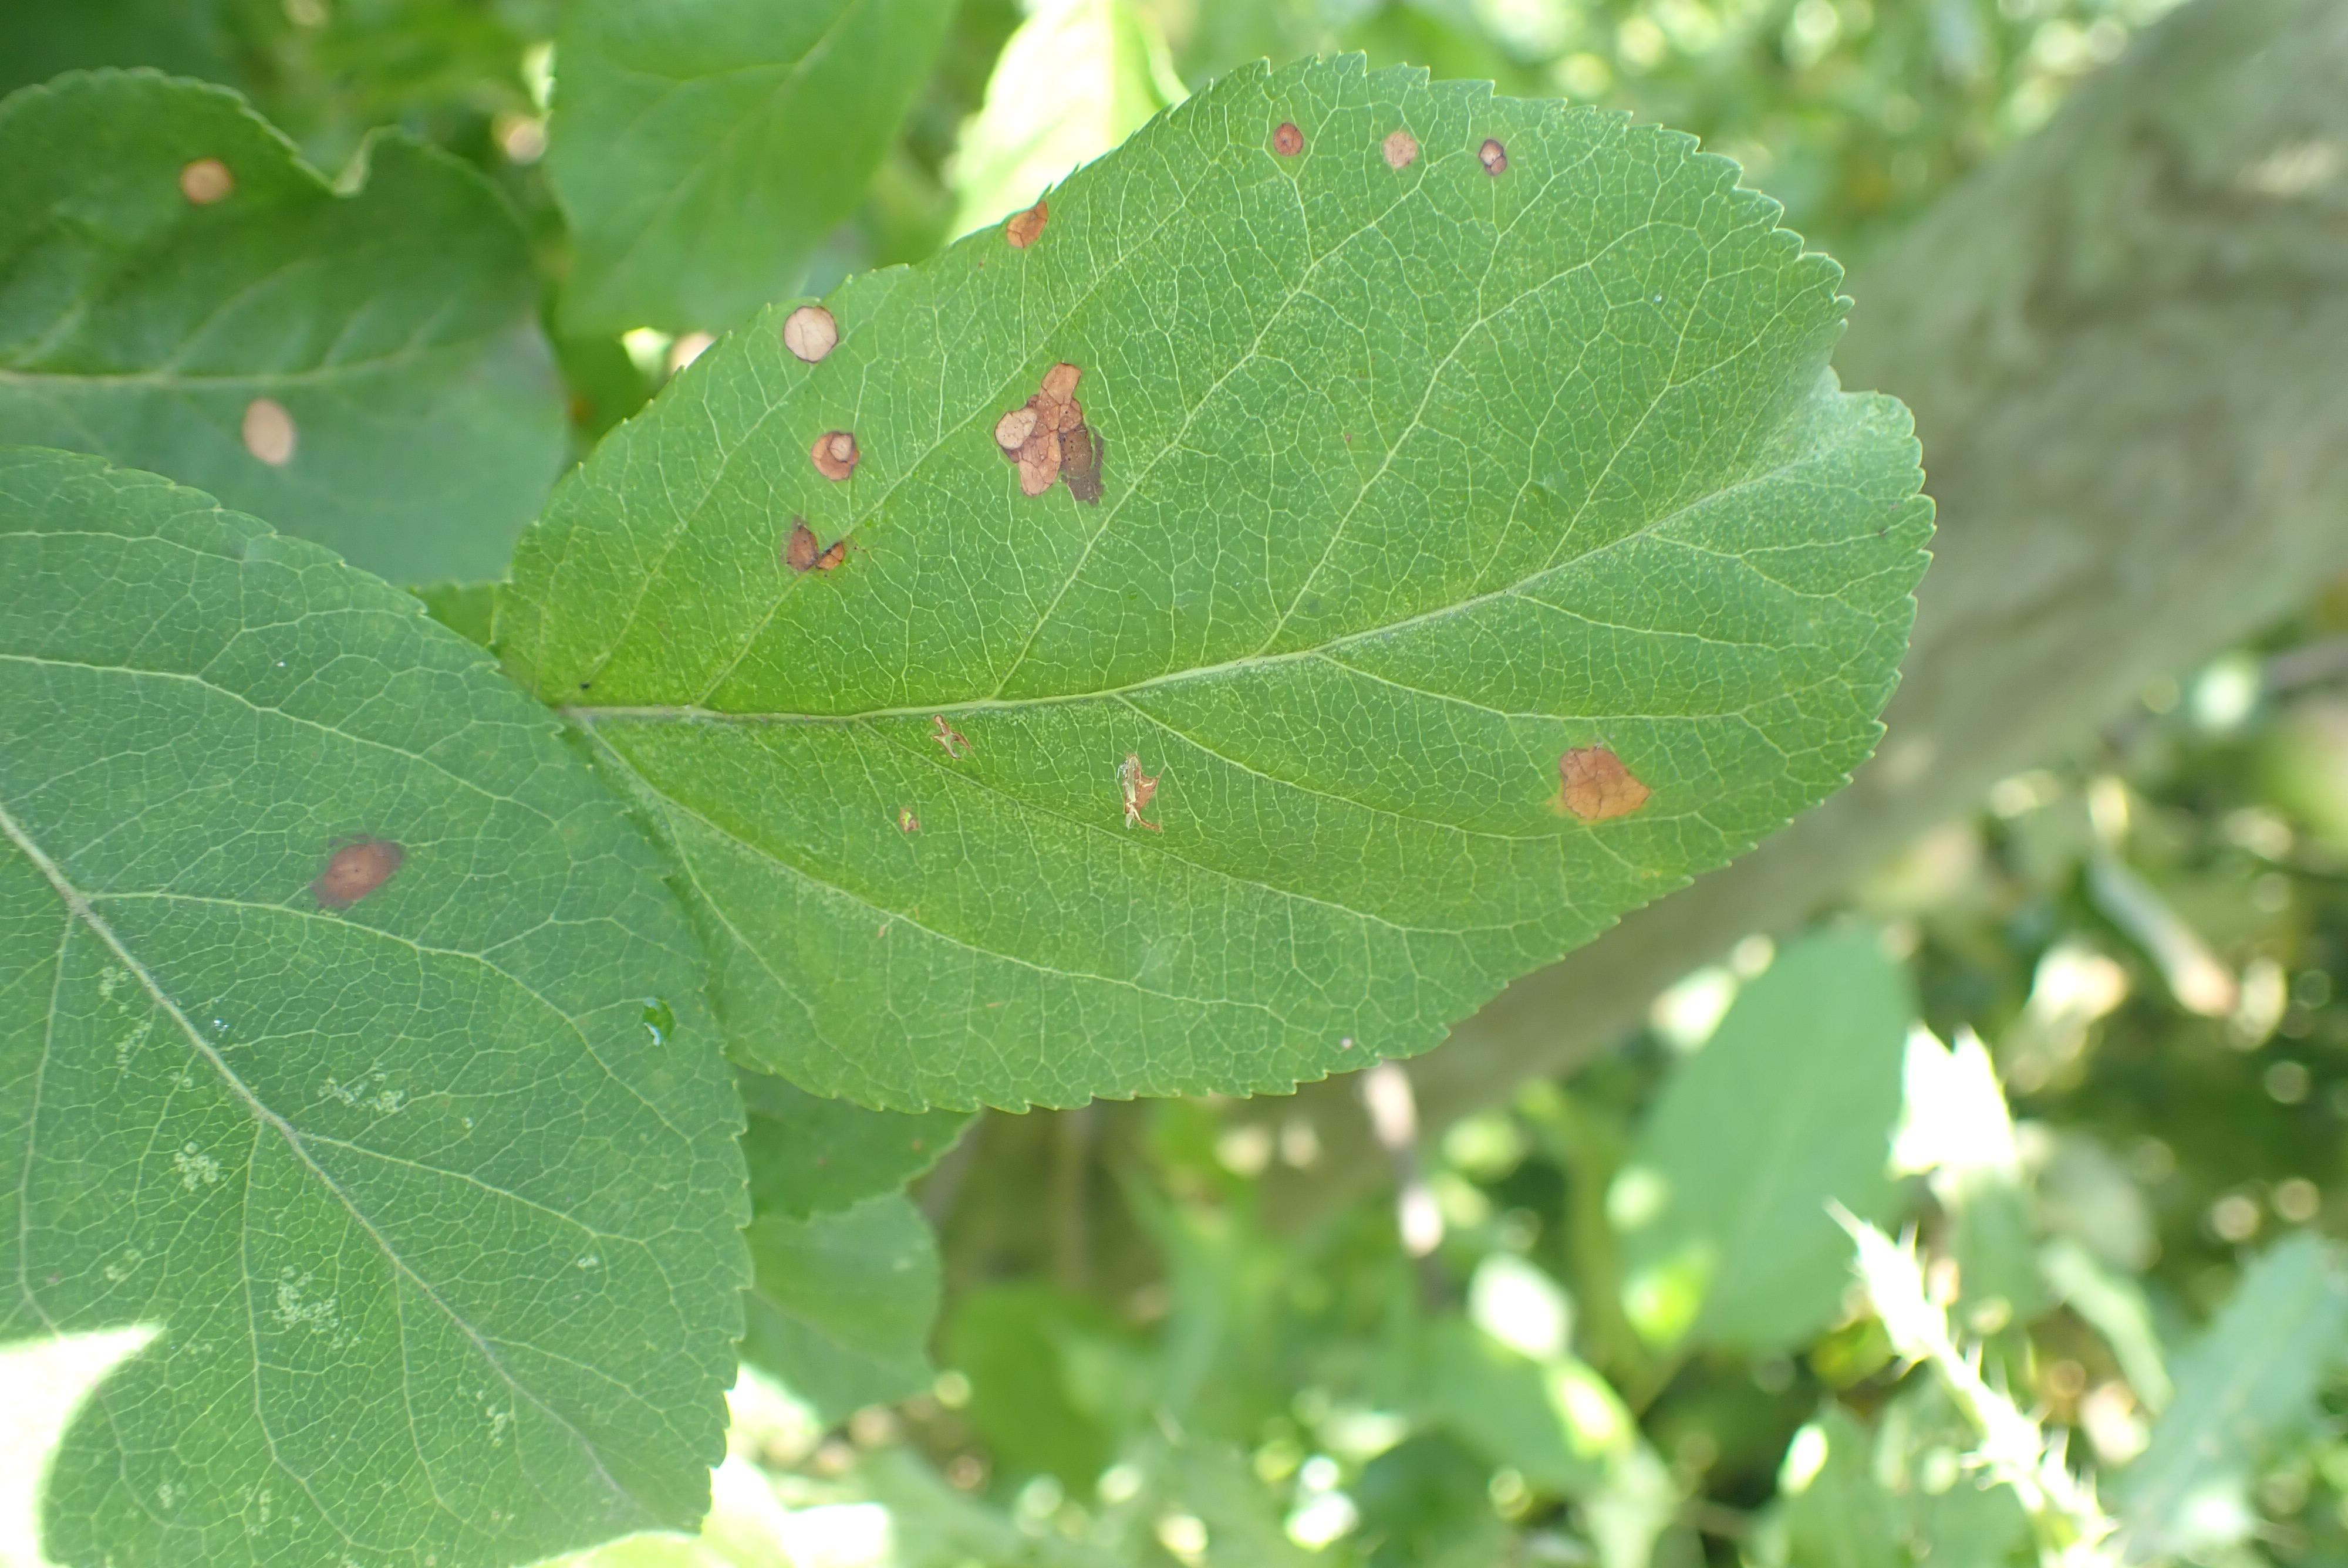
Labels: frog_eye_leaf_spot